Pedro António Avondano

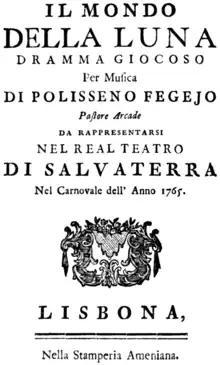
Pedro Avondano - Il mondo della luna - title page of the libretto - Lisboa 1765

Pedro António was born and died in Lisbon. His father Pietro Giorgio Avondano of Genoa, was a violinist at the court of João V, one of many Italian musicians at the Portuguese court.